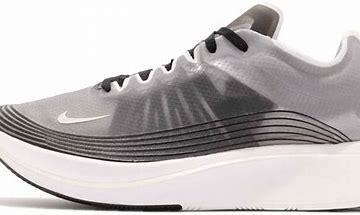
Brand: Nike
Model: Zoom Fly SP